1st century in Lebanon

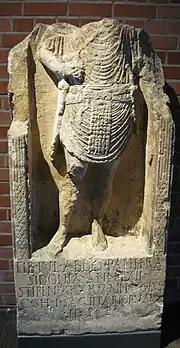

During the reign of Vespasian, shops in the forum were restored.